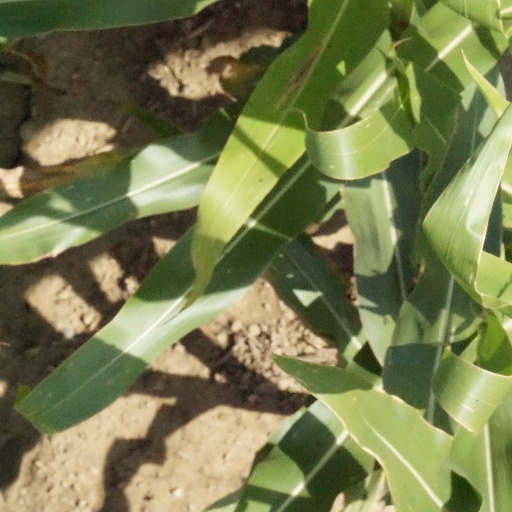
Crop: maize; corn